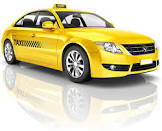
Vehicle type: Cars